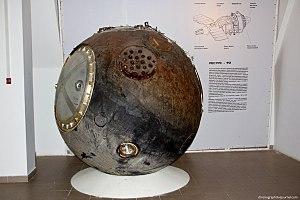
Resours-F est une famille de satellites de reconnaissance photographique lancés par l'Union soviétique puis la Russie entre 1979 et 1999. Ces satellites sont dérivés des Zenit, eux-mêmes adaptés du vaisseau Vostok. Ils sont équipés d'un module de descente chargé de ramener sur Terre les films.